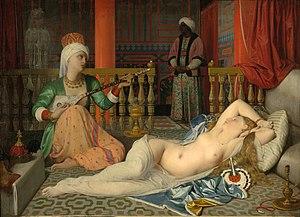
Ingres, L'Odalisque à l'esclave, 1839 Fogg art museum
Cette page établit une liste chronologique de peintures de Jean-Auguste-Dominique Ingres
Jean-Auguste-Dominique Ingres est un peintre français.
L'Odalisque à l'esclave est un tableau, peint par Jean-Auguste-Dominique Ingres en 1839 pour une commande privée de Charles Marcotte d'Argenteuil. Le tableau est exposé au Fogg Art Museum de Cambridge dans l'état du Massachusetts.